Ellsworth Air Force Base

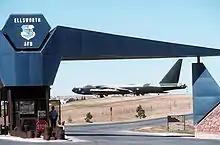
Ellsworth AFB Main Gate with a B-52D on static display in the background, c.1988

From 1 April 1970 to 30 September 1992, the 4th Airborne Command and Control Squadron (ACCS), part of the 28th BMW, provided airborne command post responsibilities with specially modified Boeing EC-135 airborne command post aircraft for Strategic Air Command. The 4th ACCS was the workhorse of Airborne Launch Control System (ALCS) operations. Three dedicated Airborne Launch Control Centers (ALCC) (pronounced "Al-see"), designated ALCC No. 1, ALCC No. 2, and ALCC No. 3 were on ground alert around-the-clock providing ALCS coverage for five of the six Minuteman intercontinental ballistic missile (ICBM) Wings. These dedicated ALCCs were mostly EC-135A aircraft but sometimes were EC-135C or EC-135G aircraft, depending on availability. ALCC No. 1 was on ground alert at Ellsworth and during a wartime scenario, its role would have been to take off and orbit between the Minuteman Wings at Ellsworth AFB and F.E. Warren AFB, Wyoming, providing ALCS assistance if needed. ALCCs No. 2 and No. 3 were routinely on forward deployed ground alert at Minot AFB, North Dakota. During a wartime scenario, ALCC No. 3's role would have been to take off and orbit between the Minuteman ICBM Wings at Minot AFB and Grand Forks AFB, North Dakota, providing ALCS assistance if needed. ALCC No. 2's dedicated role was to take off and orbit near the Minuteman ICBM Wing at Malmstrom AFB, Montana, providing ALCS assistance if needed. The 4th ACCS also maintained an EC-135C or EC-135G on ground alert at Ellsworth as the West Auxiliary Airborne Command Post (WESTAUXCP), which was a backup to SAC's Looking Glass Airborne National Command Post (ABNCP), as well as a radio relay link between the Looking Glass and ALCCs when airborne. Although equipped with ALCS, the WESTAUXCP did not have a dedicated Minuteman ICBM wing to provide ALCS assistance to.